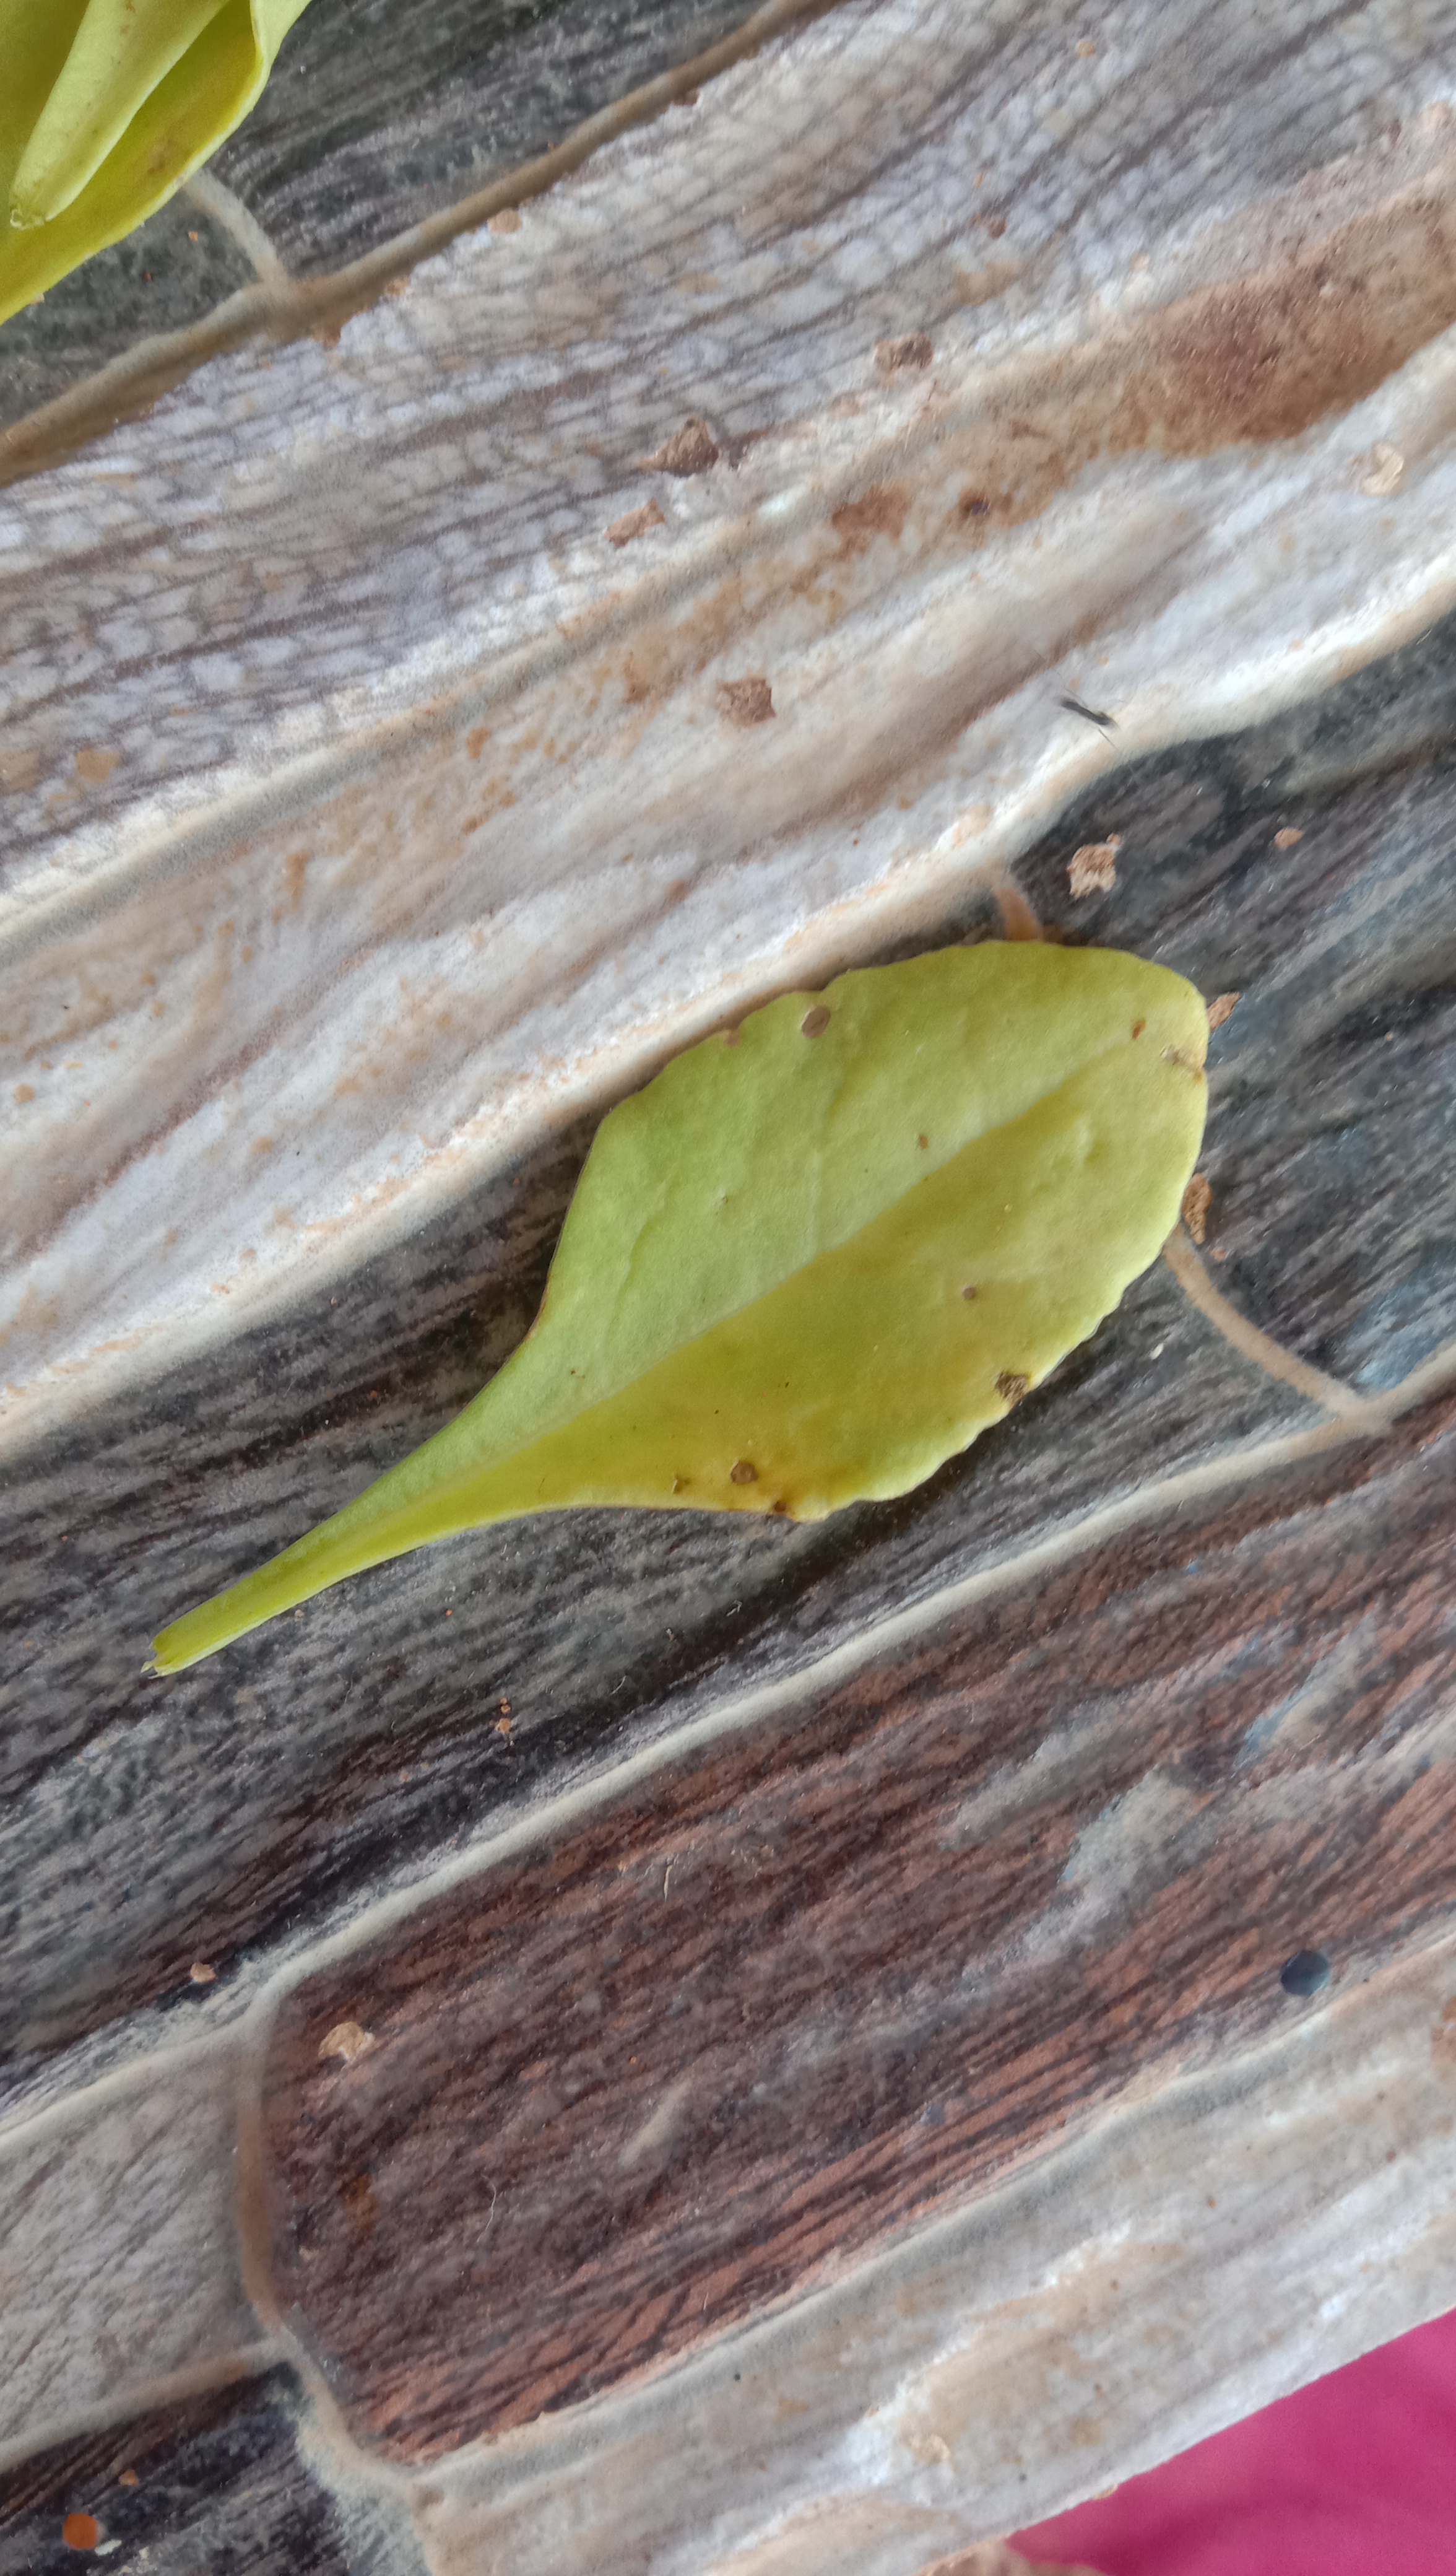
Plant: Palak(Spinach)